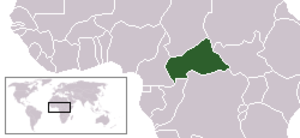
Les personnes lesbiennes, gays, bisexuelles et transgenres en République centrafricaine peuvent faire face à des difficultés légales que ne connaissent pas les résidents non-LGBT.